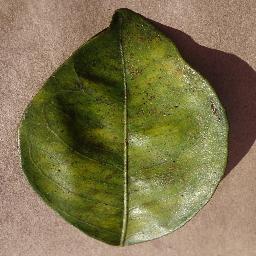
Label: Orange___Haunglongbing_(Citrus_greening)